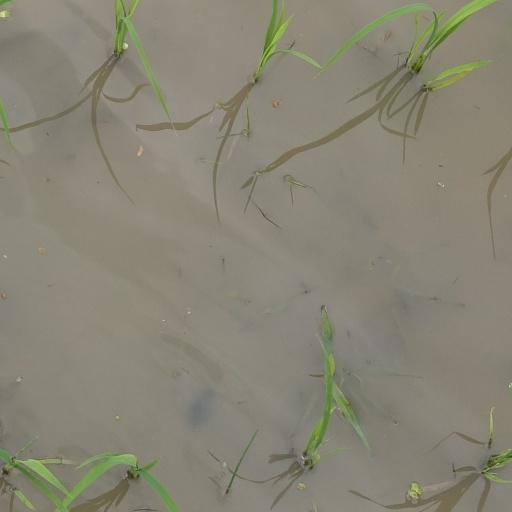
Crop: rice